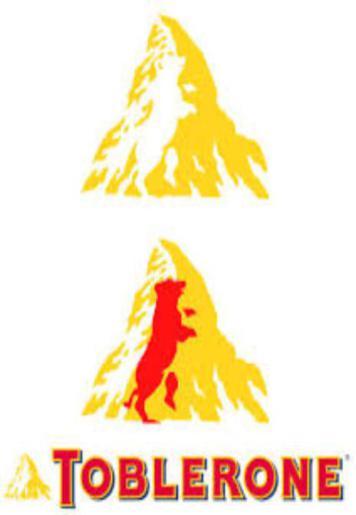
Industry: Food